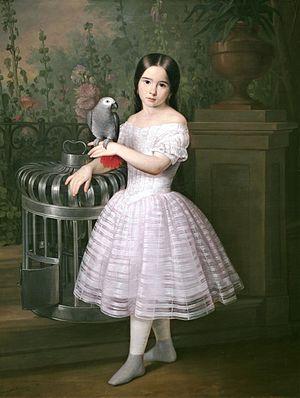
Le terme perroquet est un terme du vocabulaire courant qui désigne plusieurs espèces d'oiseaux psittaciformes ayant généralement un gros bec crochu, une taille importante, des couleurs vives et qui sont doués pour l'imitation des sons ou de la parole. Ce nom ne correspond pas à un niveau précis de classification scientifique des espèces. C'est-à-dire qu'il s'agit d'un nom vernaculaire dont le sens est ambigu en biologie car utilisé pour désigner une partie seulement des espèces d'oiseaux classées dans l'ordre des Psittaciformes.